Rojak

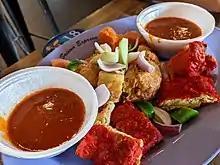
Indian (mamak) rojak in Singapore

In Malaysia and Singapore, fruit rojak typically consists of cucumber, pineapple, jícama, bean sprouts, "taupok" (puffy, deep-fried tofu) and cut-up youtiao (Chinese-style fritters). The dressing is made of water, shrimp paste, sugar, chilli, and lime juice. Ingredients vary among vendors, with some adding tamarind or black bean paste to the mix. The ingredients are cut into bite-sized portions and tossed in a bowl with the dressing, and topped with crushed peanuts and a dash of ground or sliced torch ginger.